Ralph Beauclerk

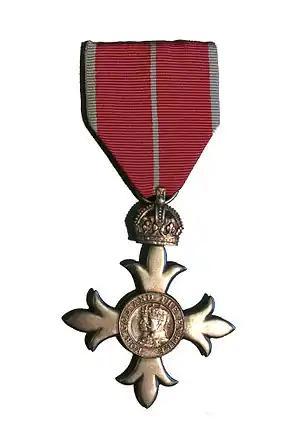
MBE insignia

Raphael Charles Beauclerk, "better known as" Ralph Beauclerk, (1917–2007), , was an upper-class British Army officer and secret agent, decorated for his WWII service with the Special Operations Executive (SOE).